Israel-related animal conspiracy theories

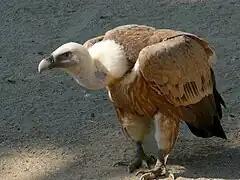
A griffon vulture similar to the ones captured in 2011 and 2016.

In 2013, Hezbollah claimed that an Israeli spying eagle had been captured in Lebanon. They claimed that the eagle was one of many birds sent by Israel to spy and gather information via GPS transmitters across the Middle East. Tel Aviv University responded: "[T]his morning, the media reported on an Israeli 'spy" that was caught by Hezbollah. The 'spy' is a predatory fowl that was part of a research project conducted by Tel Aviv University on raptors".